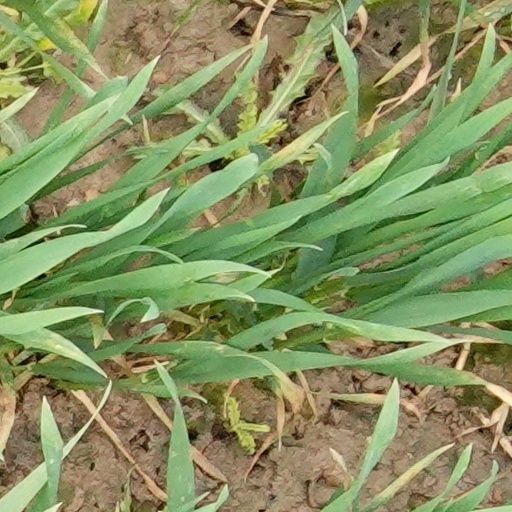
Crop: wheat